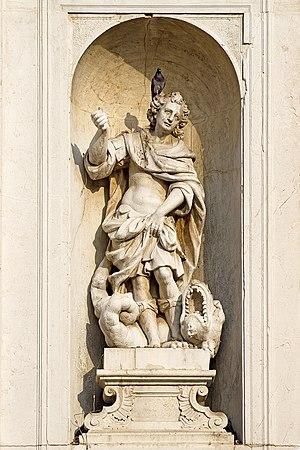
San Teodoro par Paolo Callalo – Détail de la façade de l’ Église San Tomà par Francesco Bognolo (1742) Campo San Tomà Venise. Italiano: San Teodoro da Paolo Callalo - Dettaglio dalla facciata della Chiesa di San Tomà di Francesco Bognolo (1742), in Campo San Tomà Venezia. Q60926797
L'église San Tomà ou San Tommaso est une église catholique de Venise, en Italie.